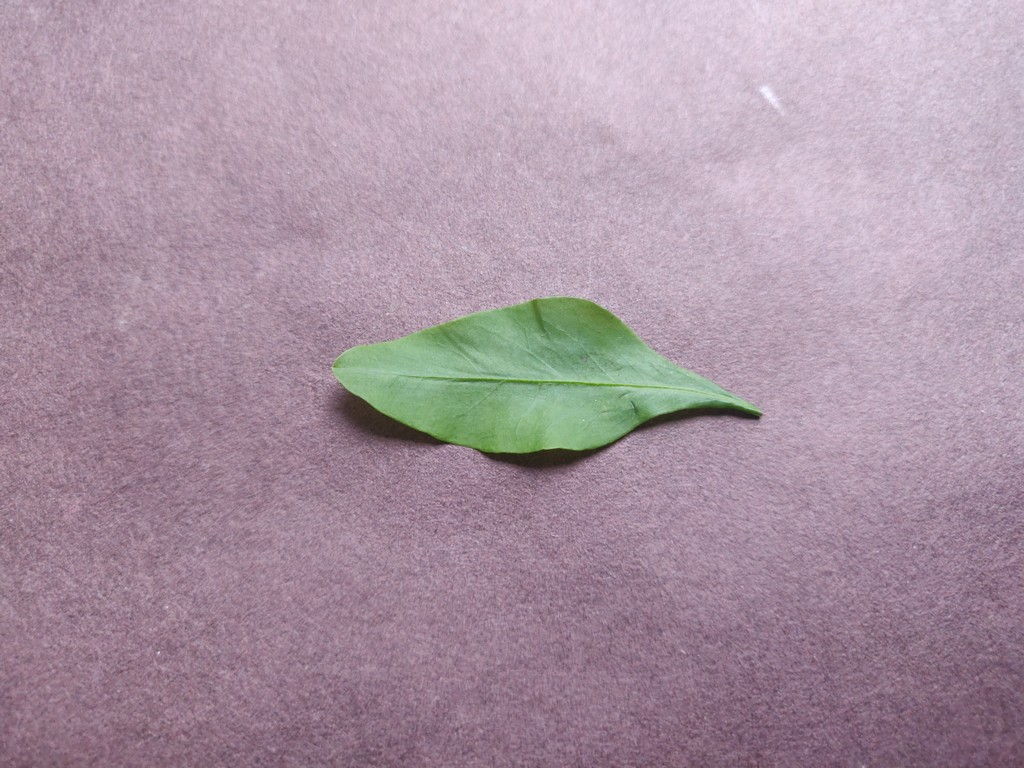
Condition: Healthy
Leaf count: single
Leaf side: front